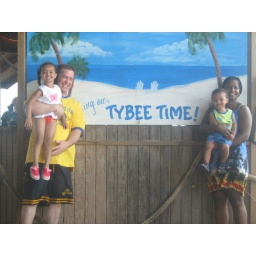
The sign says &amp;quot;Living on Tybee Time&amp;quot;.  It's near a bar on the pier.